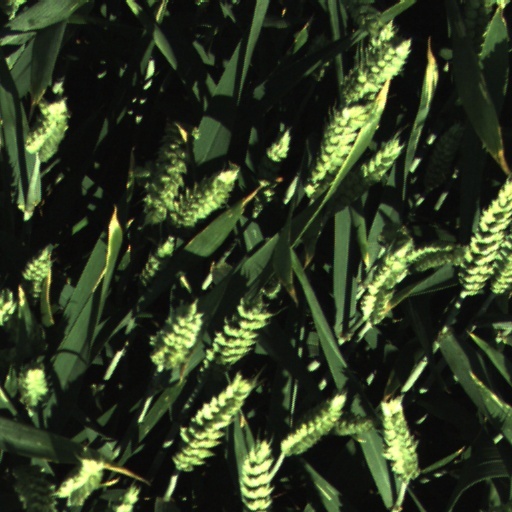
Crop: wheat